Erythrina berteroana

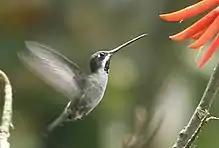
Long-billed starthroat

A small deciduous tree growing to a height of , "E. berteroana" has a maximum diameter of at chest height. The branches are smooth and thorny. The leaves are alternate, borne on petioles up to long, are trifoliate, each leaflet being ovate or rhomboidal, up to wide and long, with acuminate apexes and cuneate bases. The inflorescence, up to long, is terminal and is of the raceme type. The flowers are pink or red, appearing at the same time as the leaves. They are large and tubular, each with a banner, wings and keels, nine stamens bunched together and one free, and a long pistil. They are followed by curling, woody pods up to long, containing several bean-like seeds. The tree usually blooms from December to March, with pollination being performed by hummingbirds, usually by long-billed starthroats ("Heliomaster longirostris").